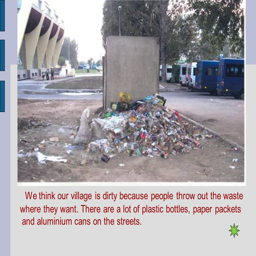
we think our village is dirty because people throw out the waste where they want .